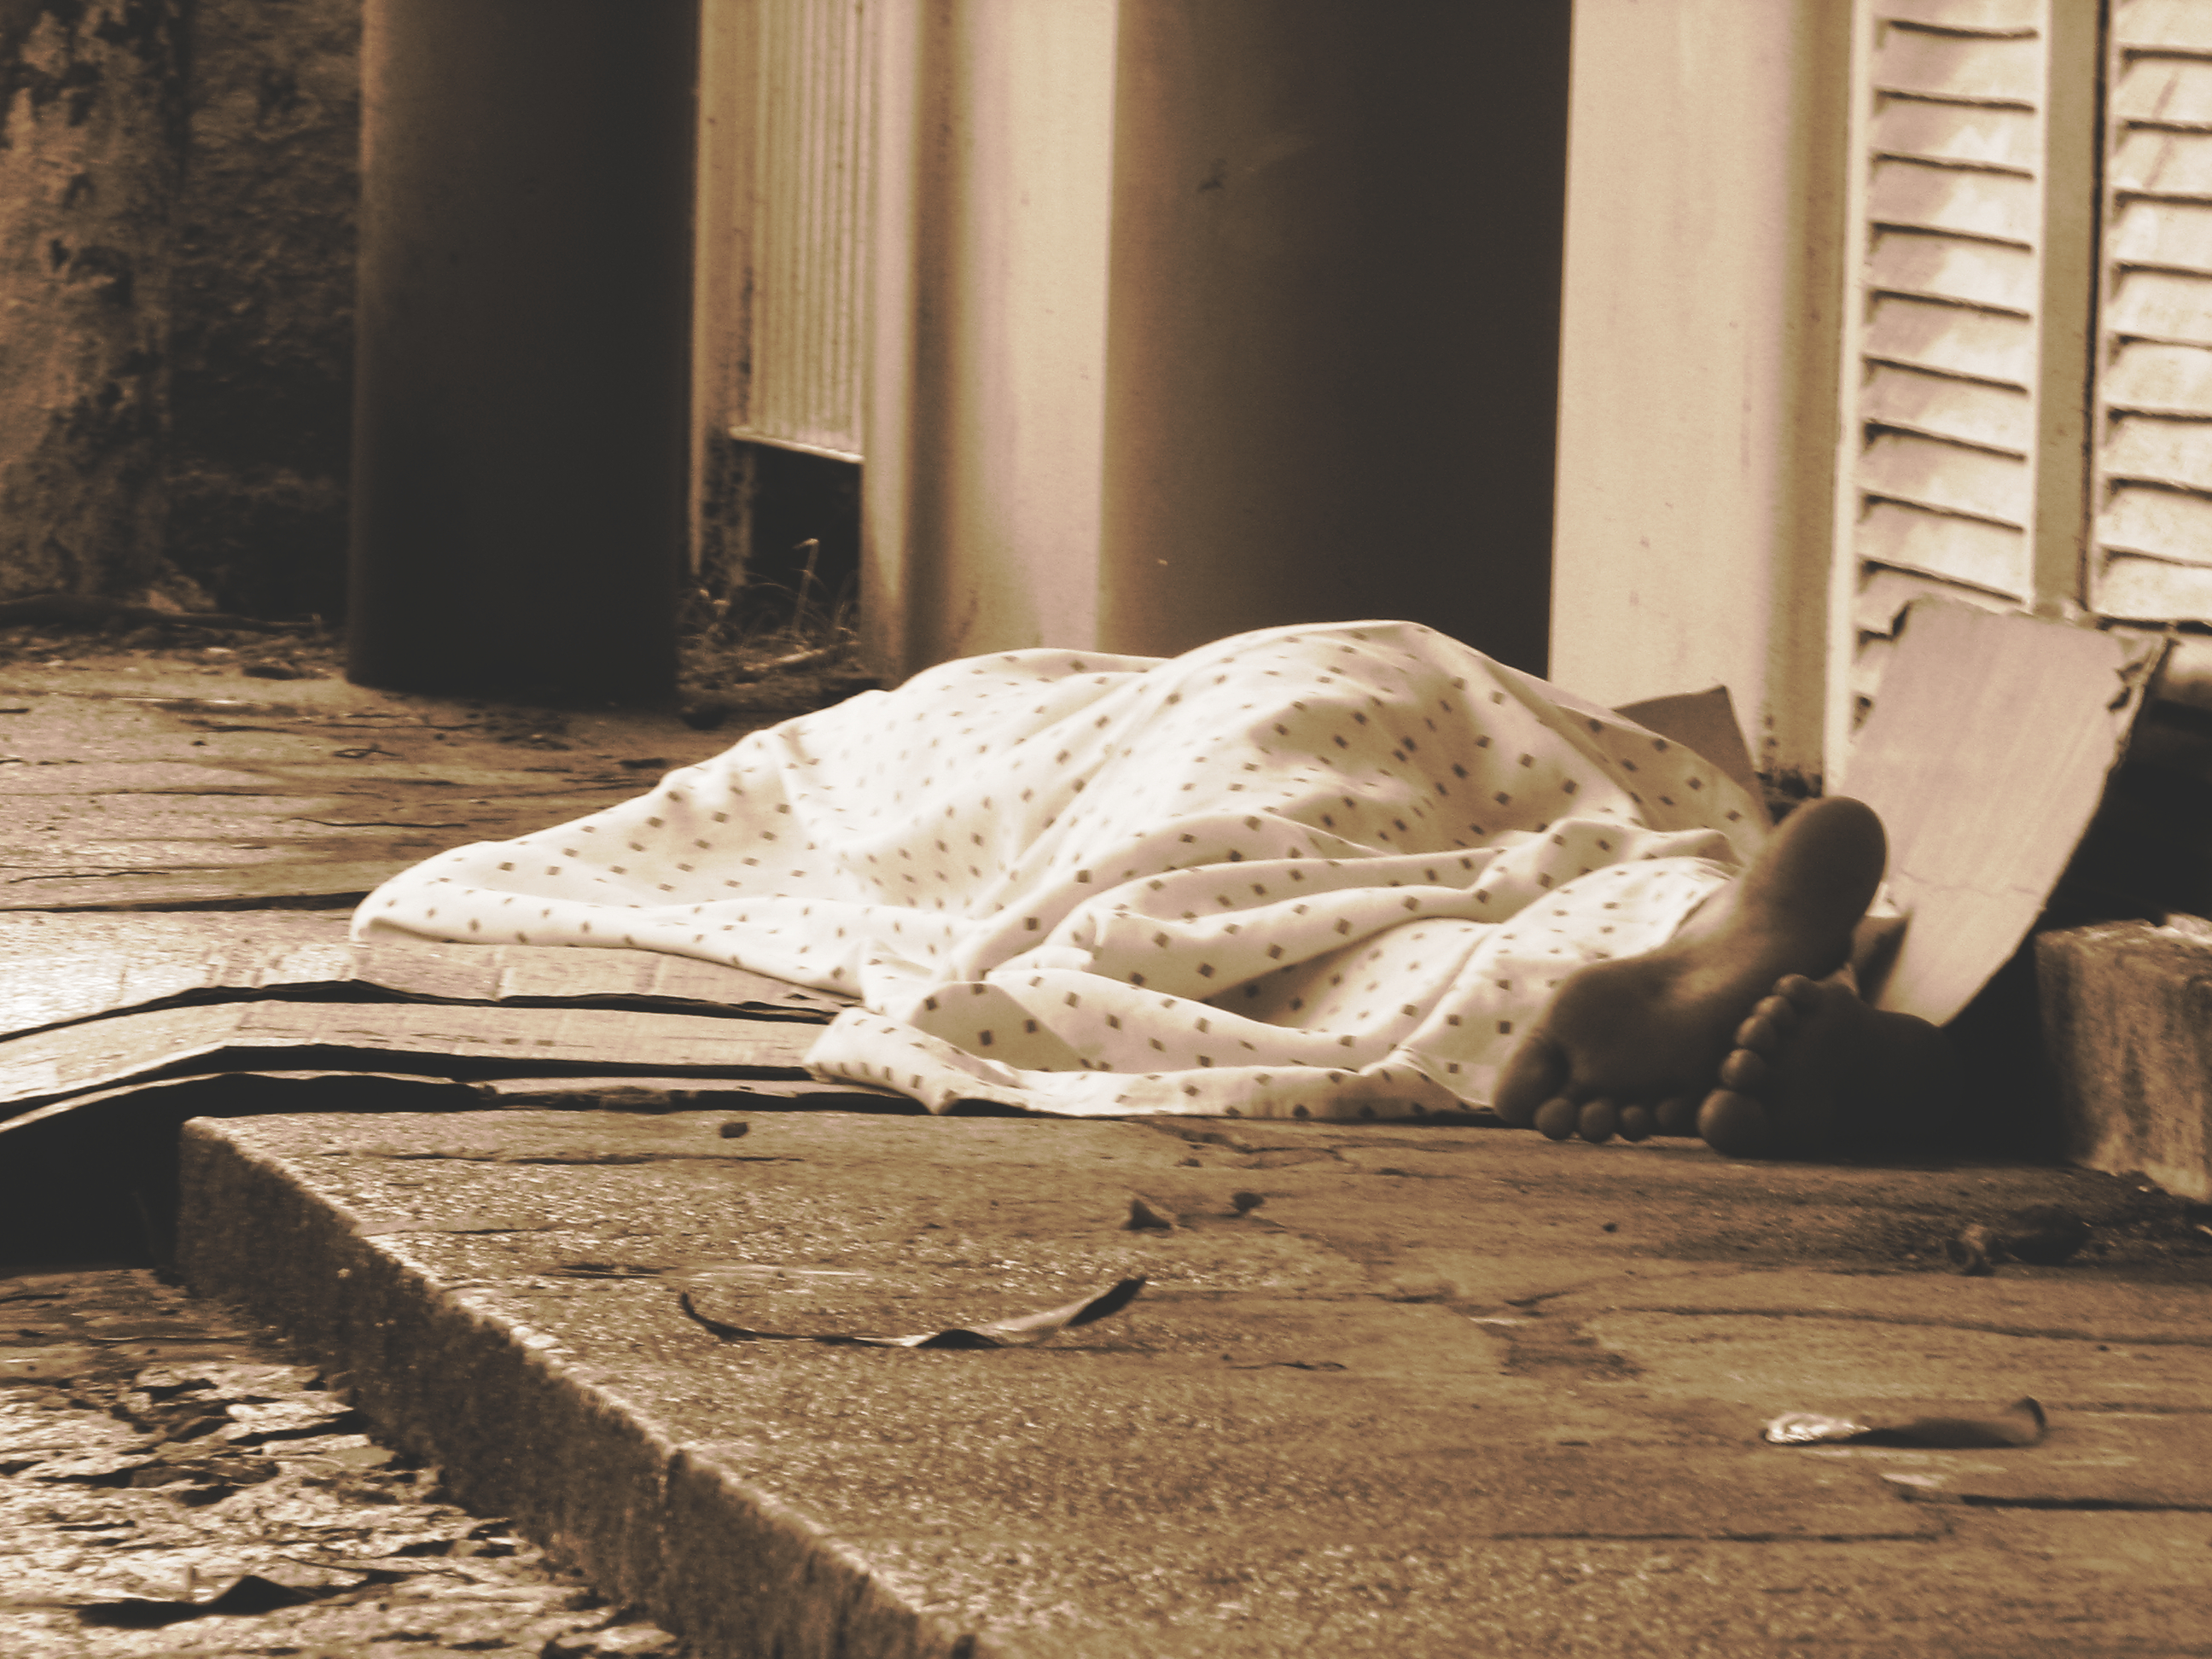
wood, street, rain, floor, feet, wall, sleeping, sepia, art, p, brasil, pobreza, rua, brazil, governo, streetwalk, espinheiro, chuva, flooring, cal ada, pobre, sono, estado, mis ria, len ol, papel o